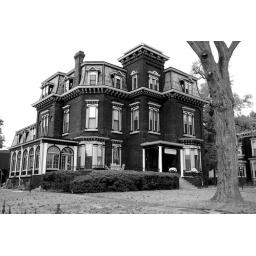
the house in black and white